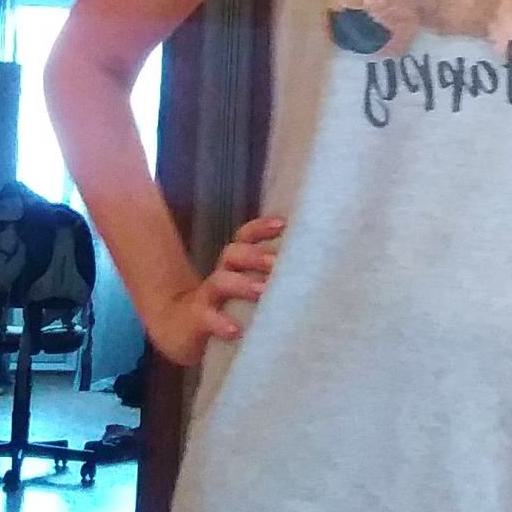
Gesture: no_gesture